Xevious: Fardraut Saga

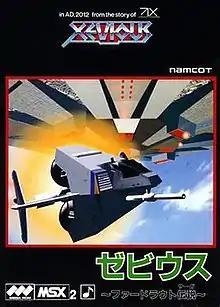
MSX2 version cover art

is a 1988 vertically scrolling shooter video game published by Namco for the MSX2 in Japan. An updated PC Engine version was released two years later. The fifth entry in the "Xevious" franchise, the player controls a spaceship in its mission to vanquish the Xevious forces before its supercomputer leader GAMP wipes out the entirety of mankind. The player uses two weapons, an air zapper to destroy air-based enemies, and a blaster bomb to destroy ground-based enemies.